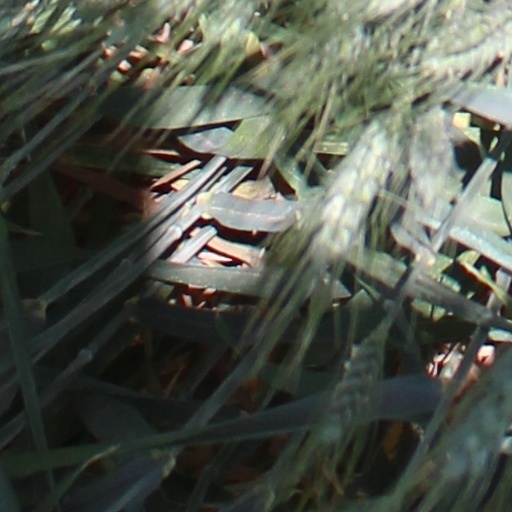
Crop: wheat